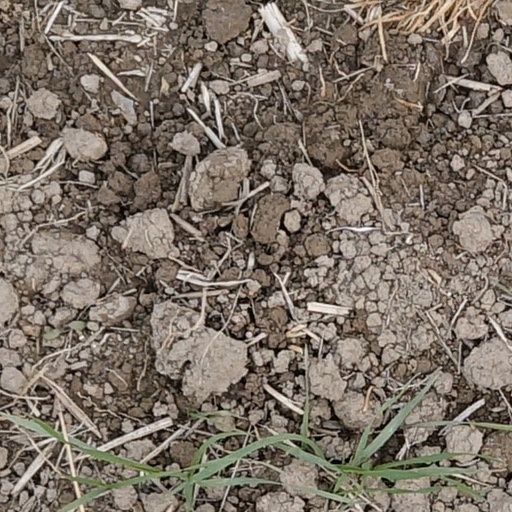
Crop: wheat